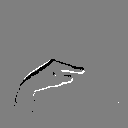
ASL letter: g